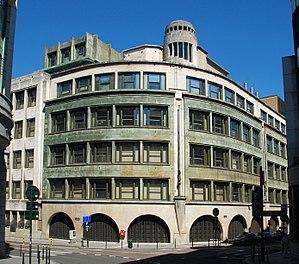
Belgique - Bruxelles - Bâtiment Chambon de la CGER - rue du Fossé aux Loups 48 - Architecture monumentale en Belgique - architecte Alfred Chambon - 1947-1953
Alfred Chambon né à Bruxelles en 1884 et mort dans la même ville en 1973 est un architecte et designer belge.
L’ancien siège de la Caisse Générale d'Épargne et de Retraite est un édifice de style éclectique situé au numéro 46 de la rue du Fossé aux Loups, à Bruxelles en Belgique.